Araia, Álava

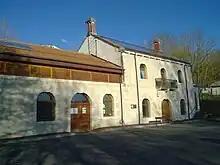
Mitxarro Home-Museum

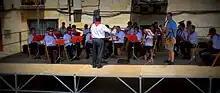
Araia Municipal band

One of the events that taint Araia history is what happened on the morning of August 17, 1961, when one of the blast furnaces at the Araia plant exploded, sweeping away the lives of several young people who worked in the town. For the 50th anniversary, on August 17, 2011, the villagers performed a tribute to those killed in the Ajuria Urigoitia factory placing, in the Araia meadow, one of the wagons that were used in the factory. They placed it on a block of limestone in the quarry of the village. The municipal band and Araia choir performed at the ceremony.